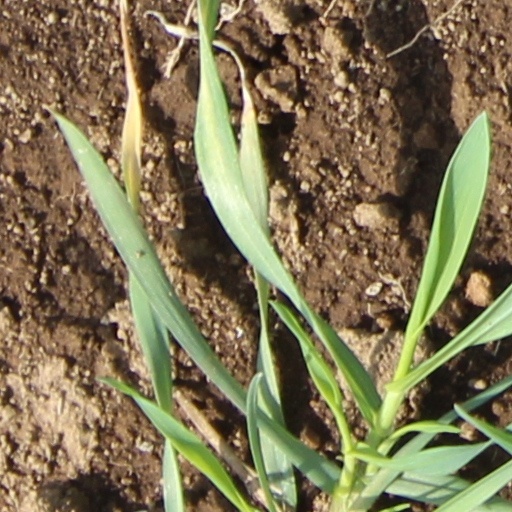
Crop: wheat